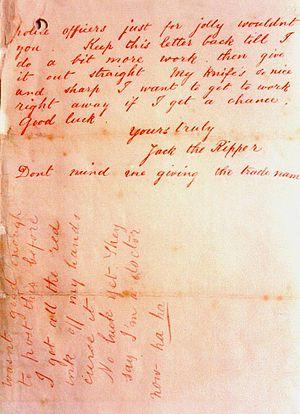
La lettre « Dear Boss » est un message reçu par la Central News de Londres le 27 septembre 1888, et dont l'auteur anonyme, qui a signé sous le surnom de Jack the Ripper, affirme être l'auteur de meurtres particulièrement violents survenus dans l'East End londonien le mois précédent. La lettre a été transmise à Scotland Yard le 29 septembre et a fait l'objet de publications dans la presse. Elle a eu un retentissement particulièrement prononcé, au point que le surnom Jack the Ripper dans celle-ci a été dès lors utilisé pour désigner le meurtrier à l'identité inconnue auquel ont été attribués cinq meurtres commis de la fin août à novembre 1888. Plusieurs pistes sur l'origine de la lettre ont été explorées, dont celle d'un journaliste ayant voulu profiter des meurtres commis quelques semaines auparavant pour créer un scandale par son intermédiaire, et ainsi augmenter les tirages de presse. La Central News Agency a considéré dans un premier temps cette lettre comme un canular.